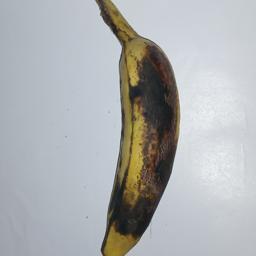
Banana variety: Champa Kola